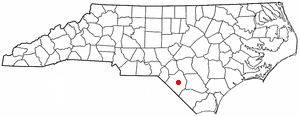
La ville de Lumberton est le siège du comté de Robeson, situé en Caroline du Nord, aux États-Unis. Sa population s’élevait à 21 542 habitants lors du recensement de 2010, estimée à 21 040 habitants en 2017.